Burnside (TV series)

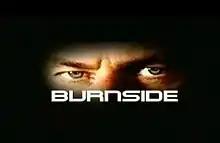

Burnside is a British television police procedural drama, broadcast on ITV in 2000. The series, a spin-off from ITV's long-running police drama "The Bill", focused on DCI Frank Burnside, formerly a detective at Sun Hill and now working for the National Crime Squad. "Burnside" ran for one series of six episodes, structured as three two-part stories.